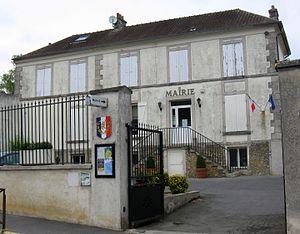
Mairie de Nantouillet. (Seine-et-Marne, région Île-de-France).
Nantouillet est une commune française située dans le département de Seine-et-Marne en région Île-de-France.